Arsenic

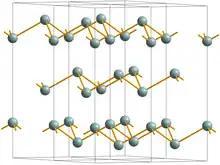
Crystal structure common to Sb, AsSb and grey As

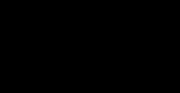
Trimethylarsine

The three most common arsenic allotropes are grey, yellow, and black arsenic, with grey being the most common. Grey arsenic (α-As, space group Rm No. 166) adopts a double-layered structure consisting of many interlocked, ruffled, six-membered rings. Because of weak bonding between the layers, grey arsenic is brittle and has a relatively low Mohs hardness of 3.5. Nearest and next-nearest neighbors form a distorted octahedral complex, with the three atoms in the same double-layer being slightly closer than the three atoms in the next. This relatively close packing leads to a high density of 5.73 g/cm. Grey arsenic is a semimetal, but becomes a semiconductor with a bandgap of 1.2–1.4 eV if amorphized. Grey arsenic is also the most stable form.